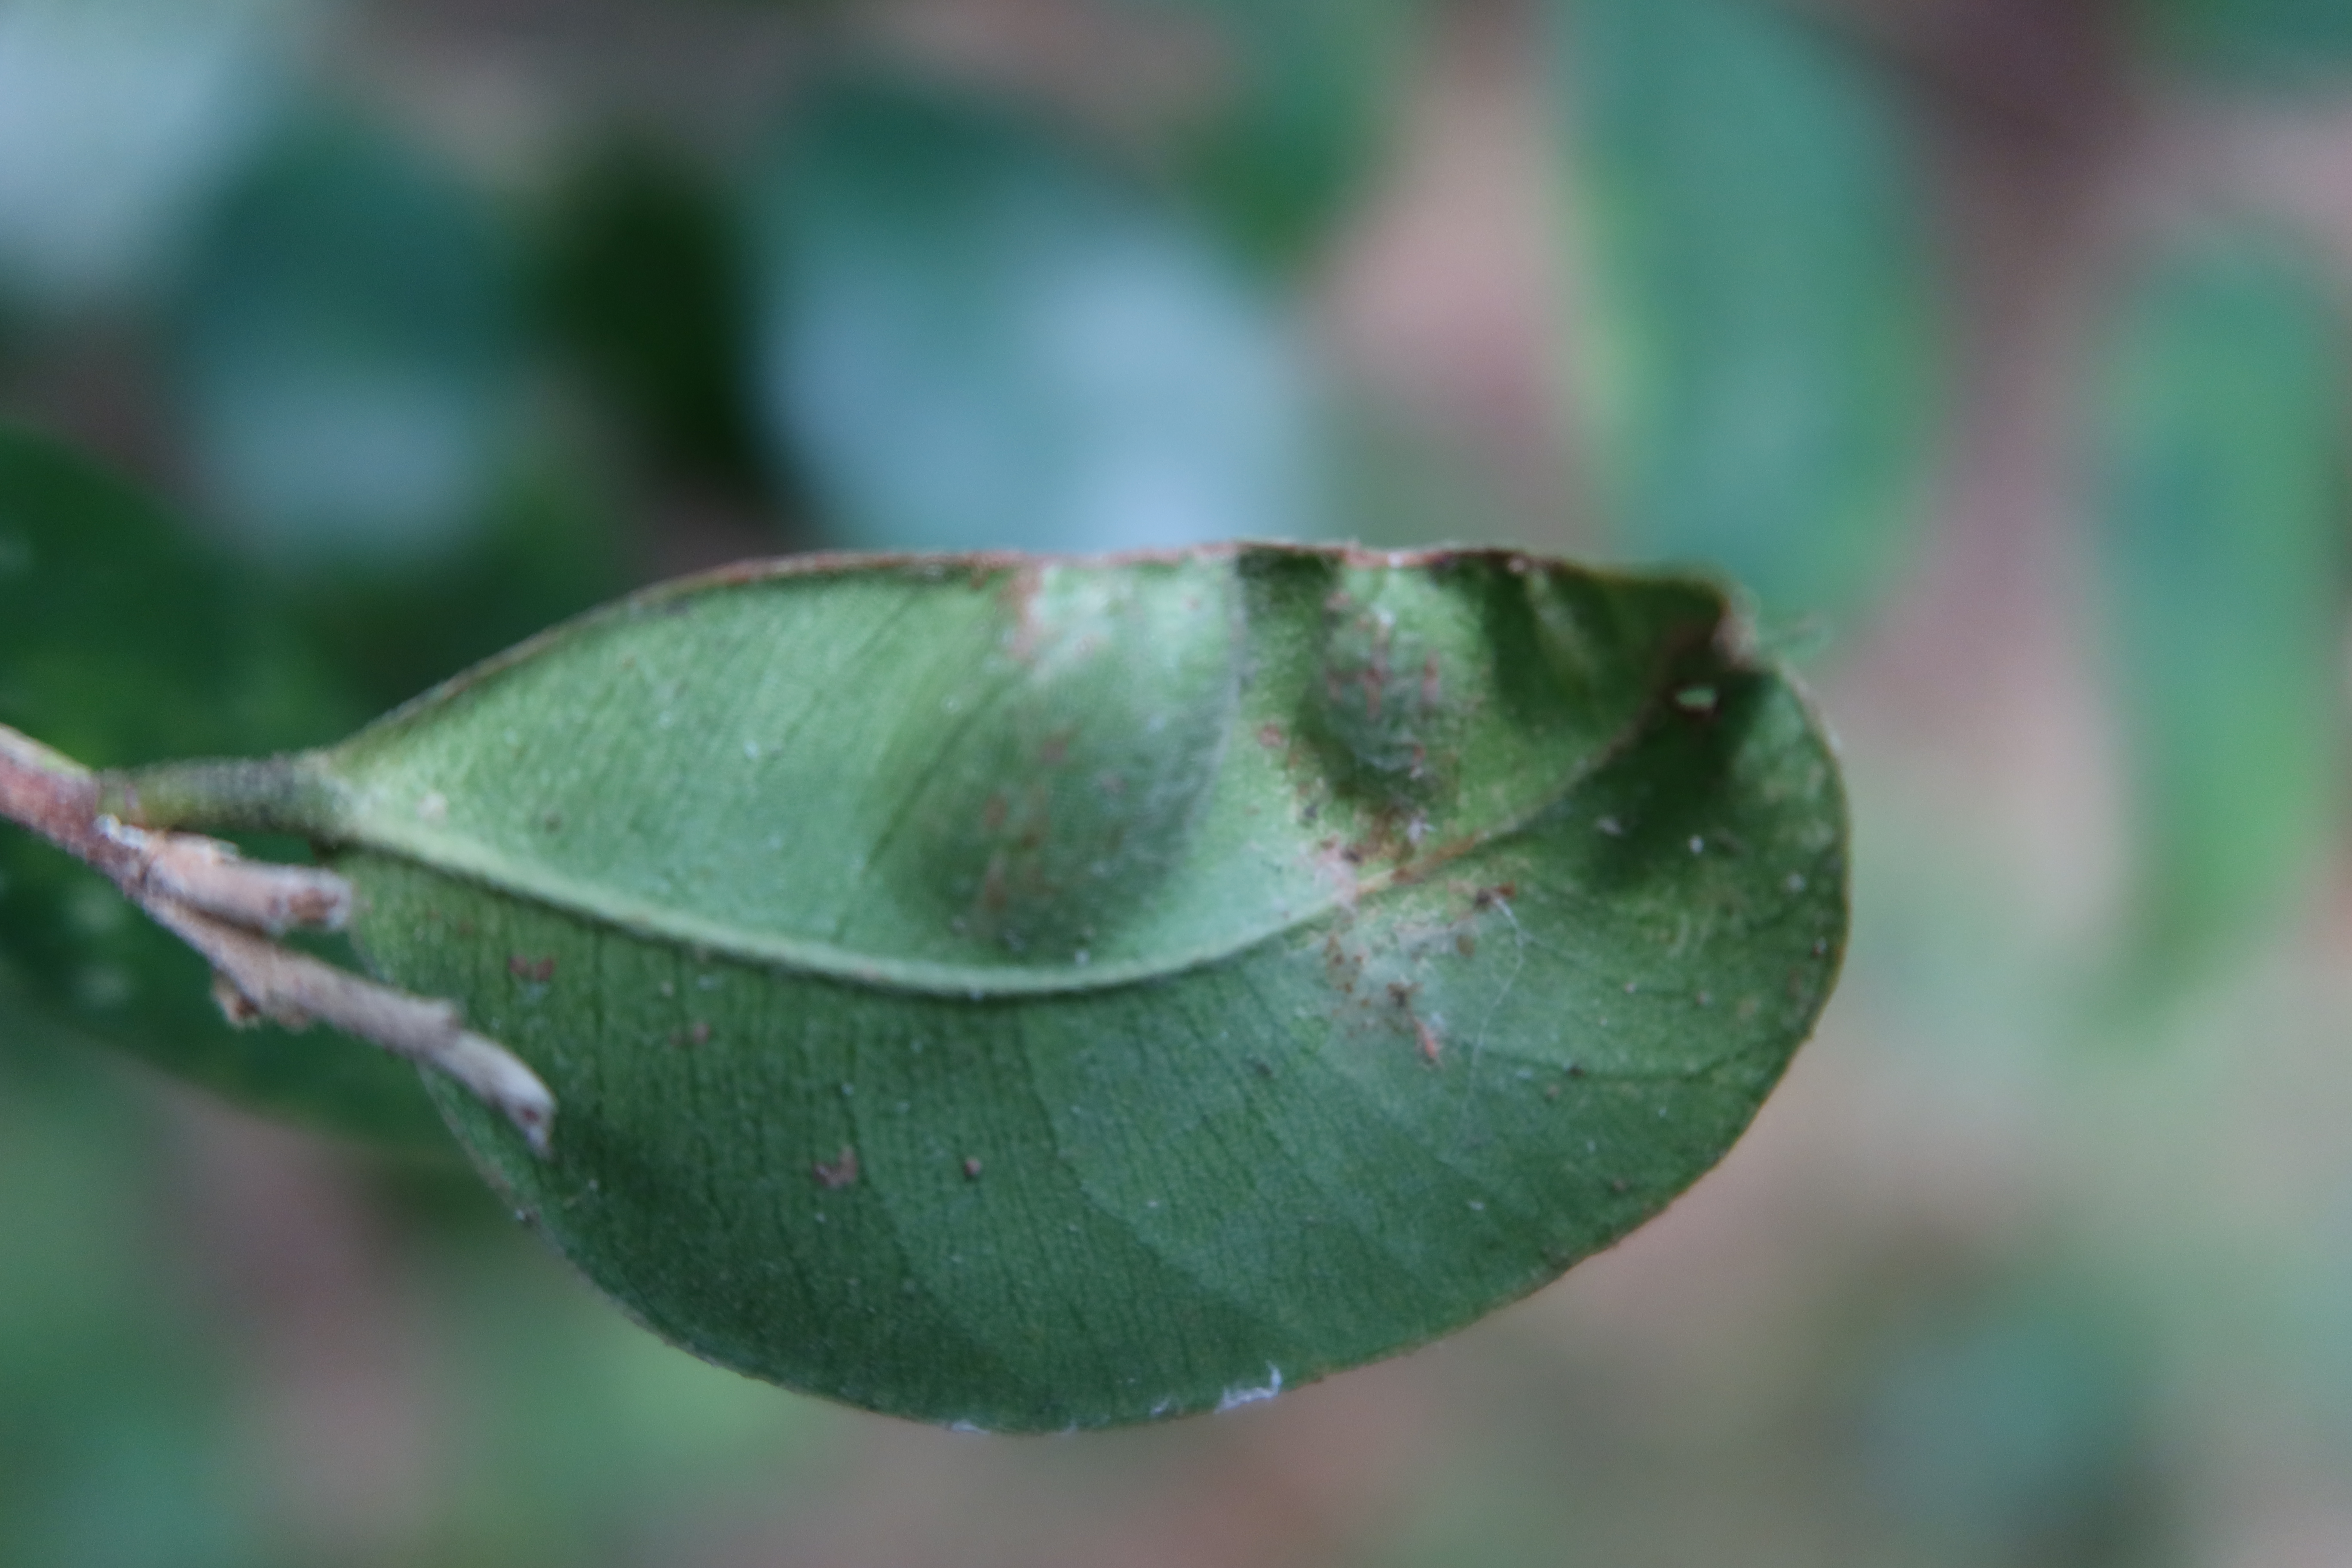
Label: Mosaic Viruses